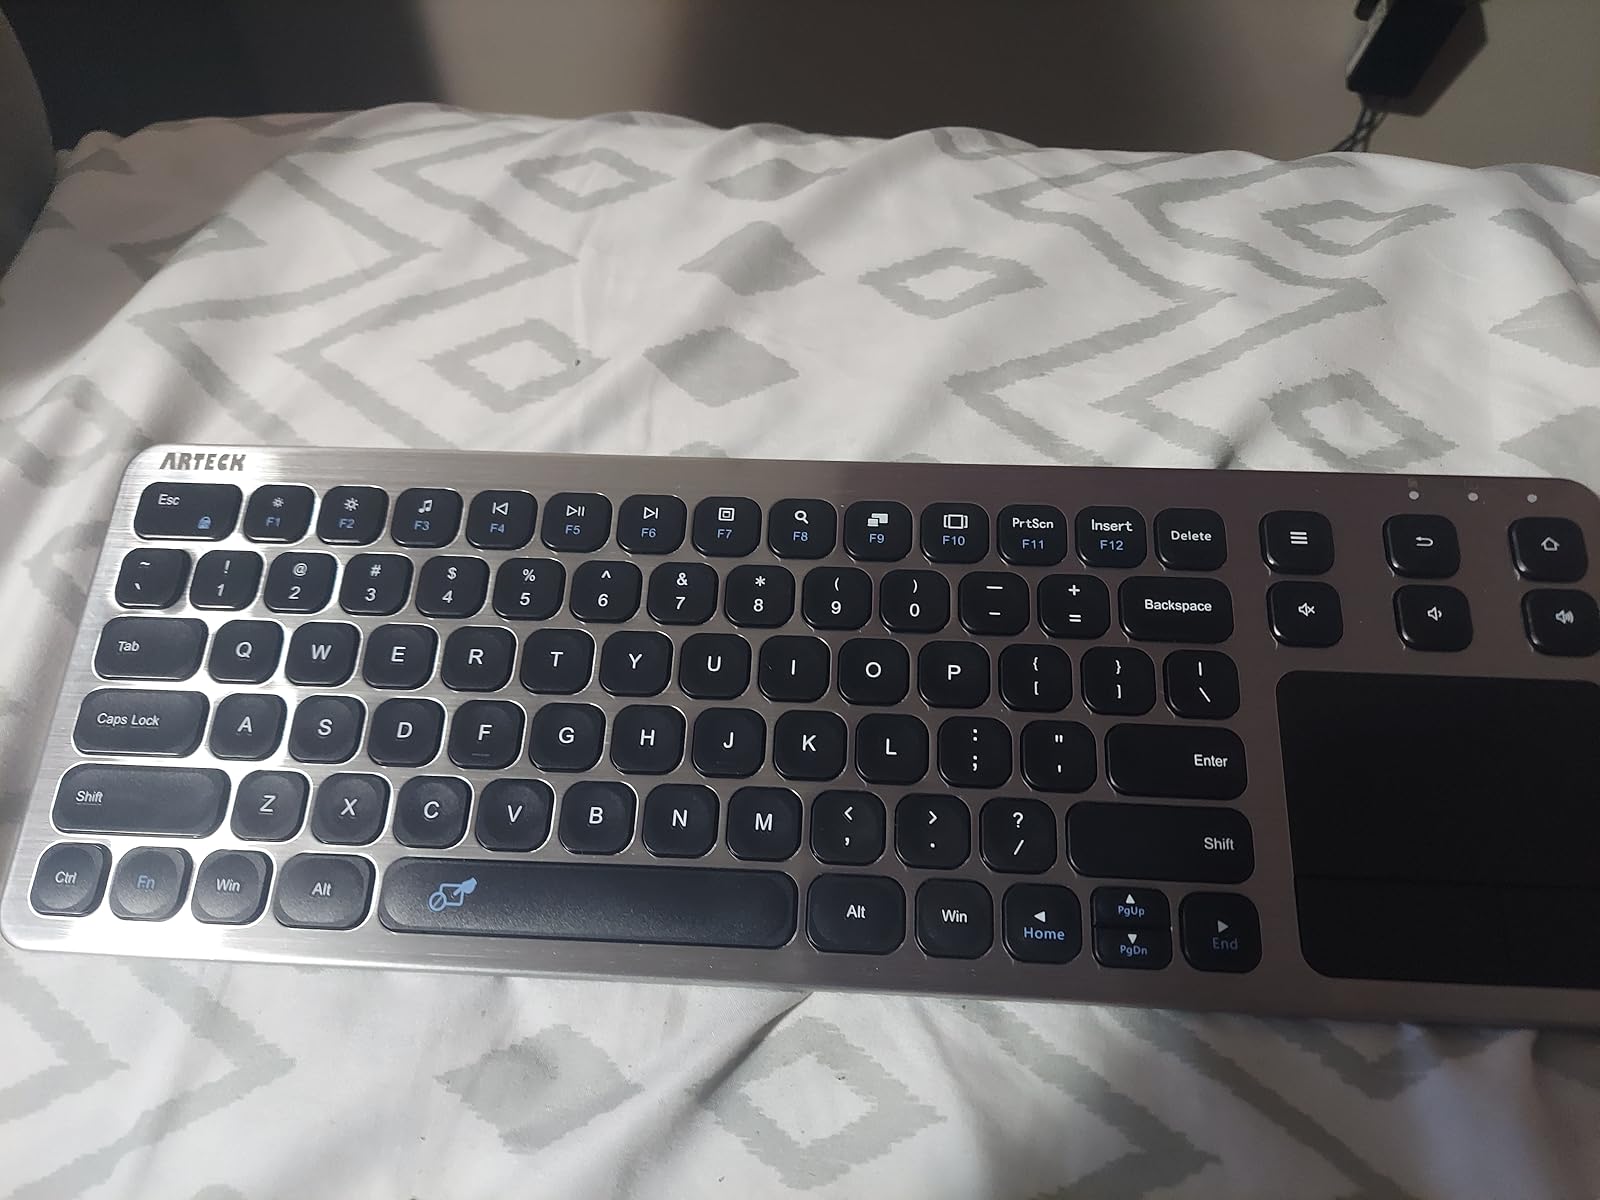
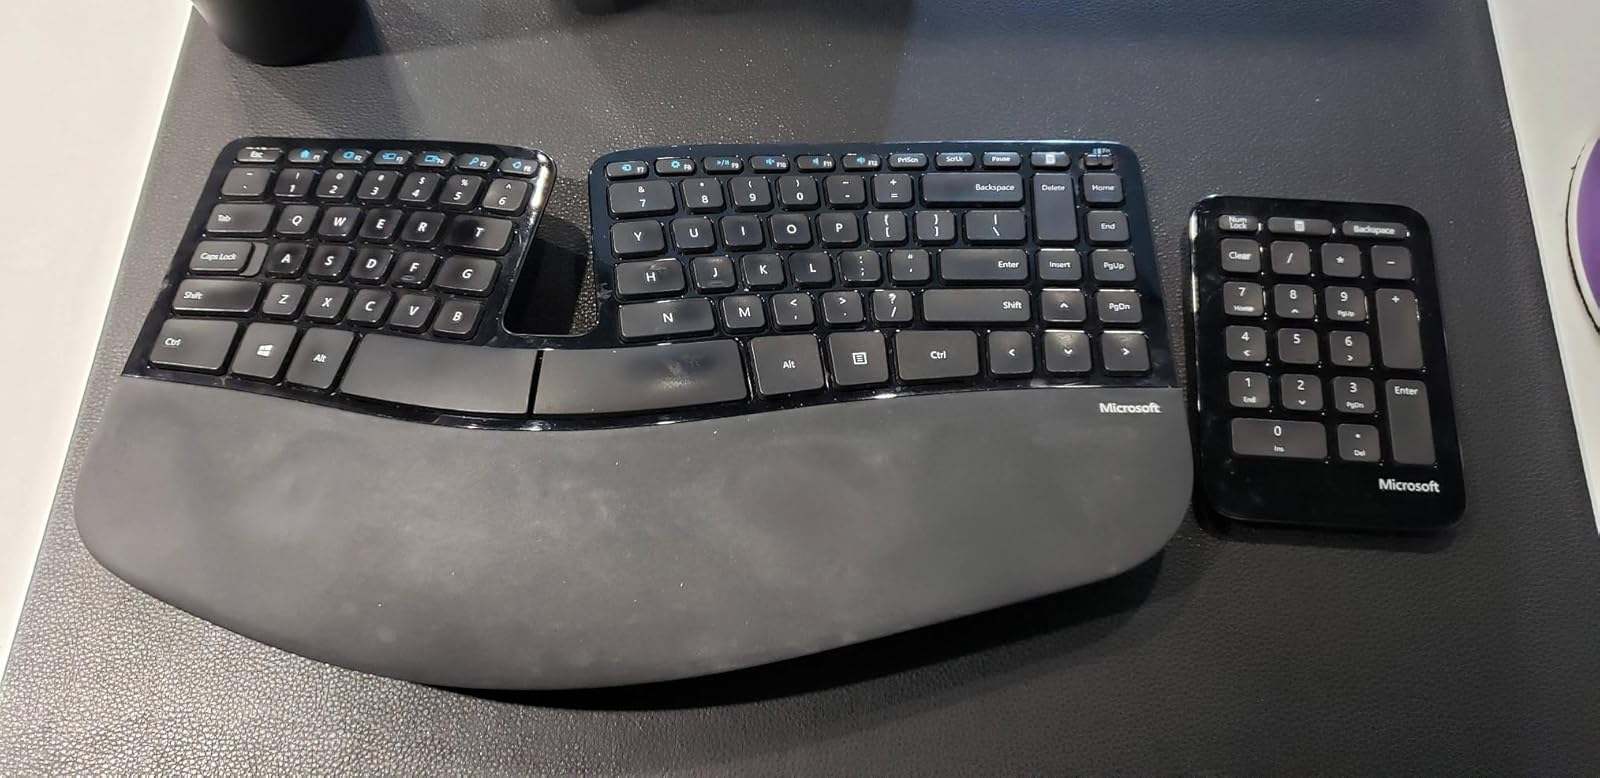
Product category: keyboard
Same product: no